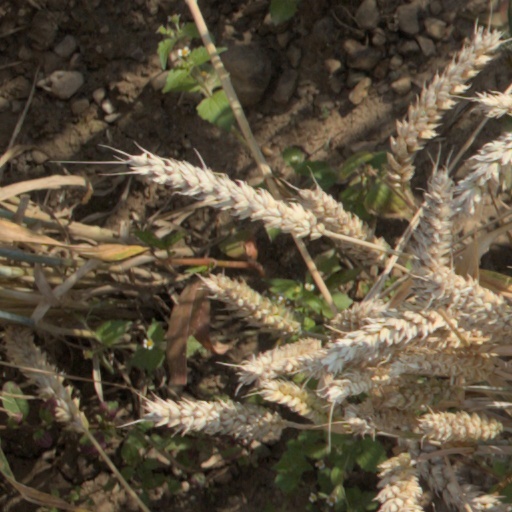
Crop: wheat